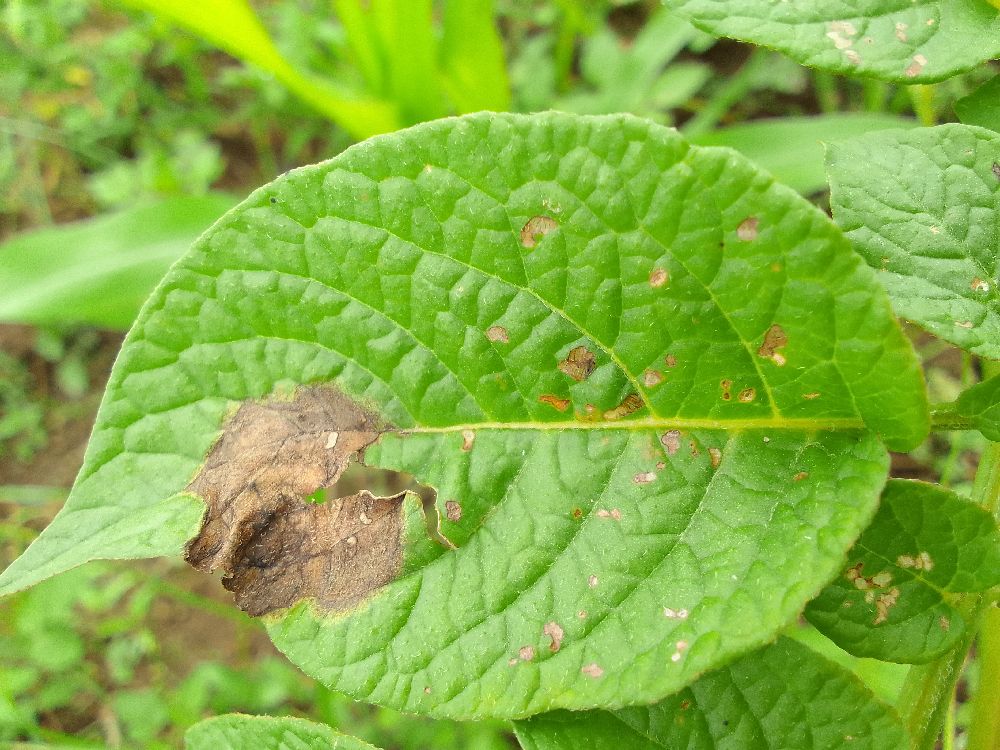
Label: Late blight